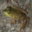
Label: frog